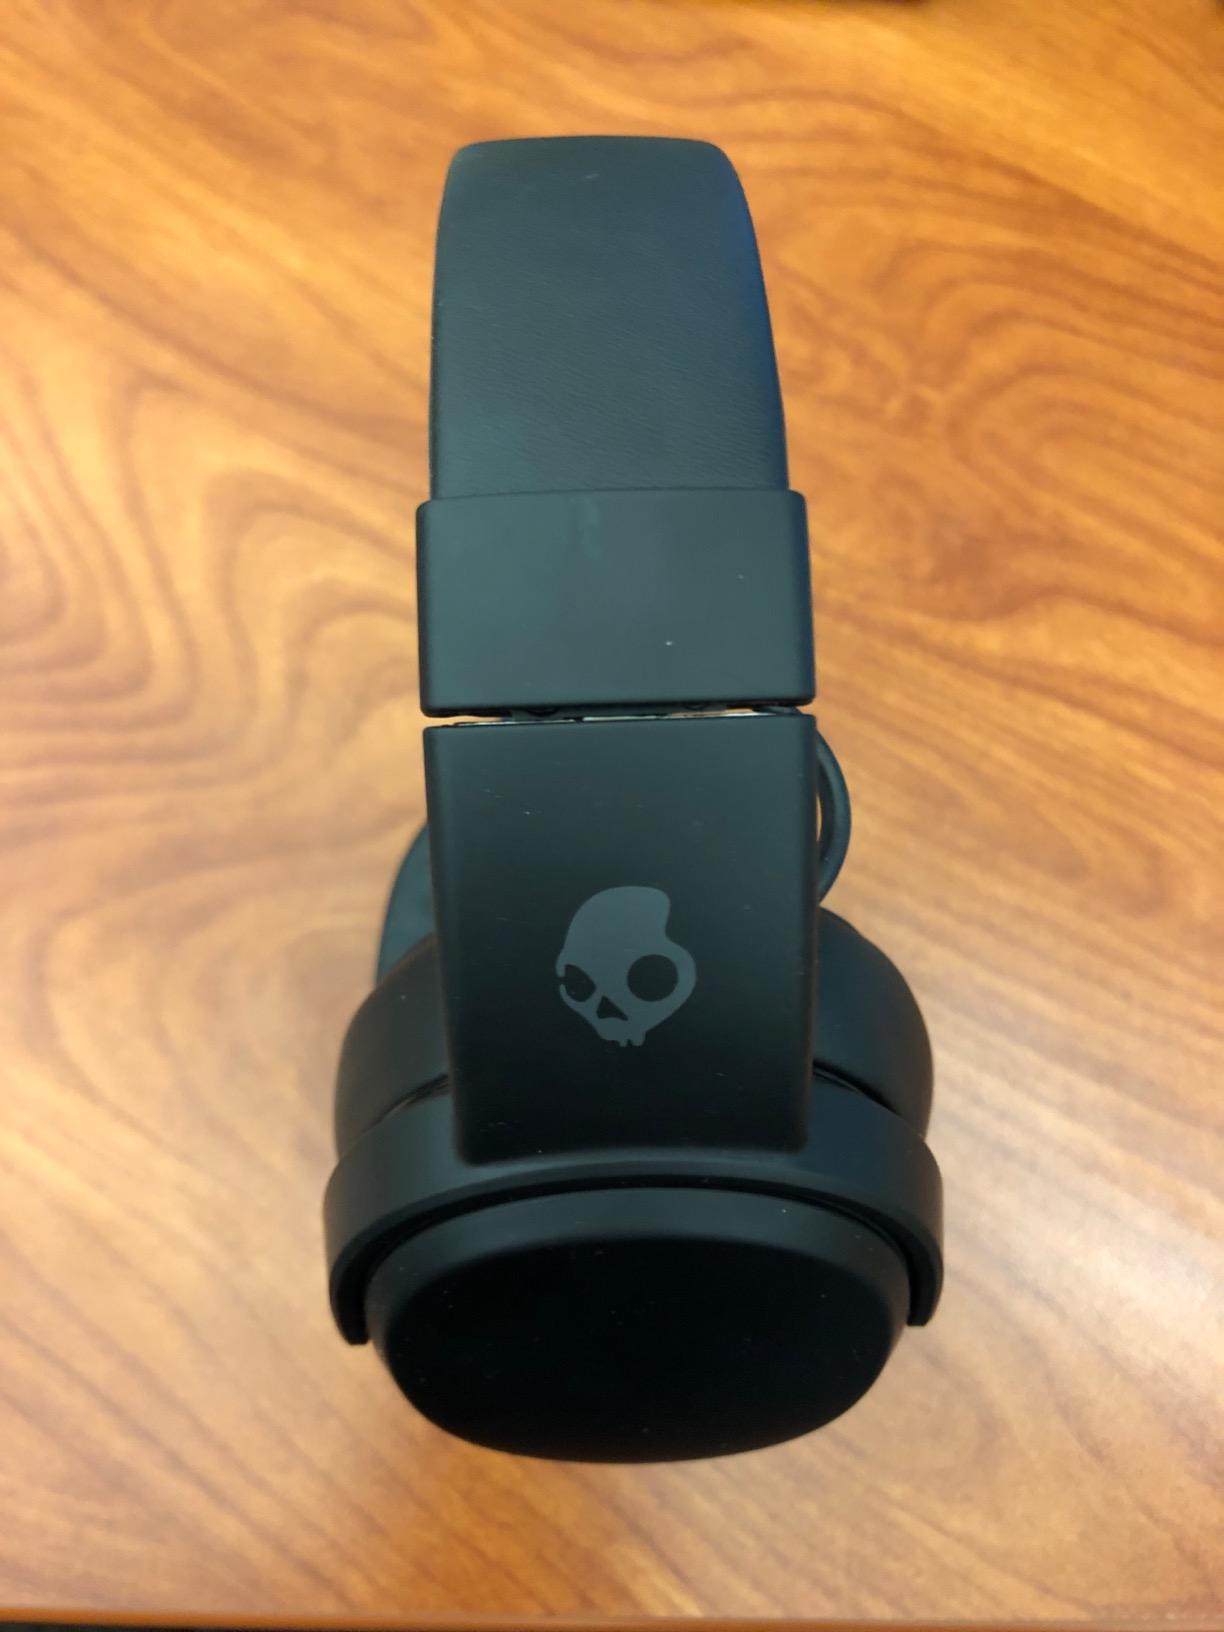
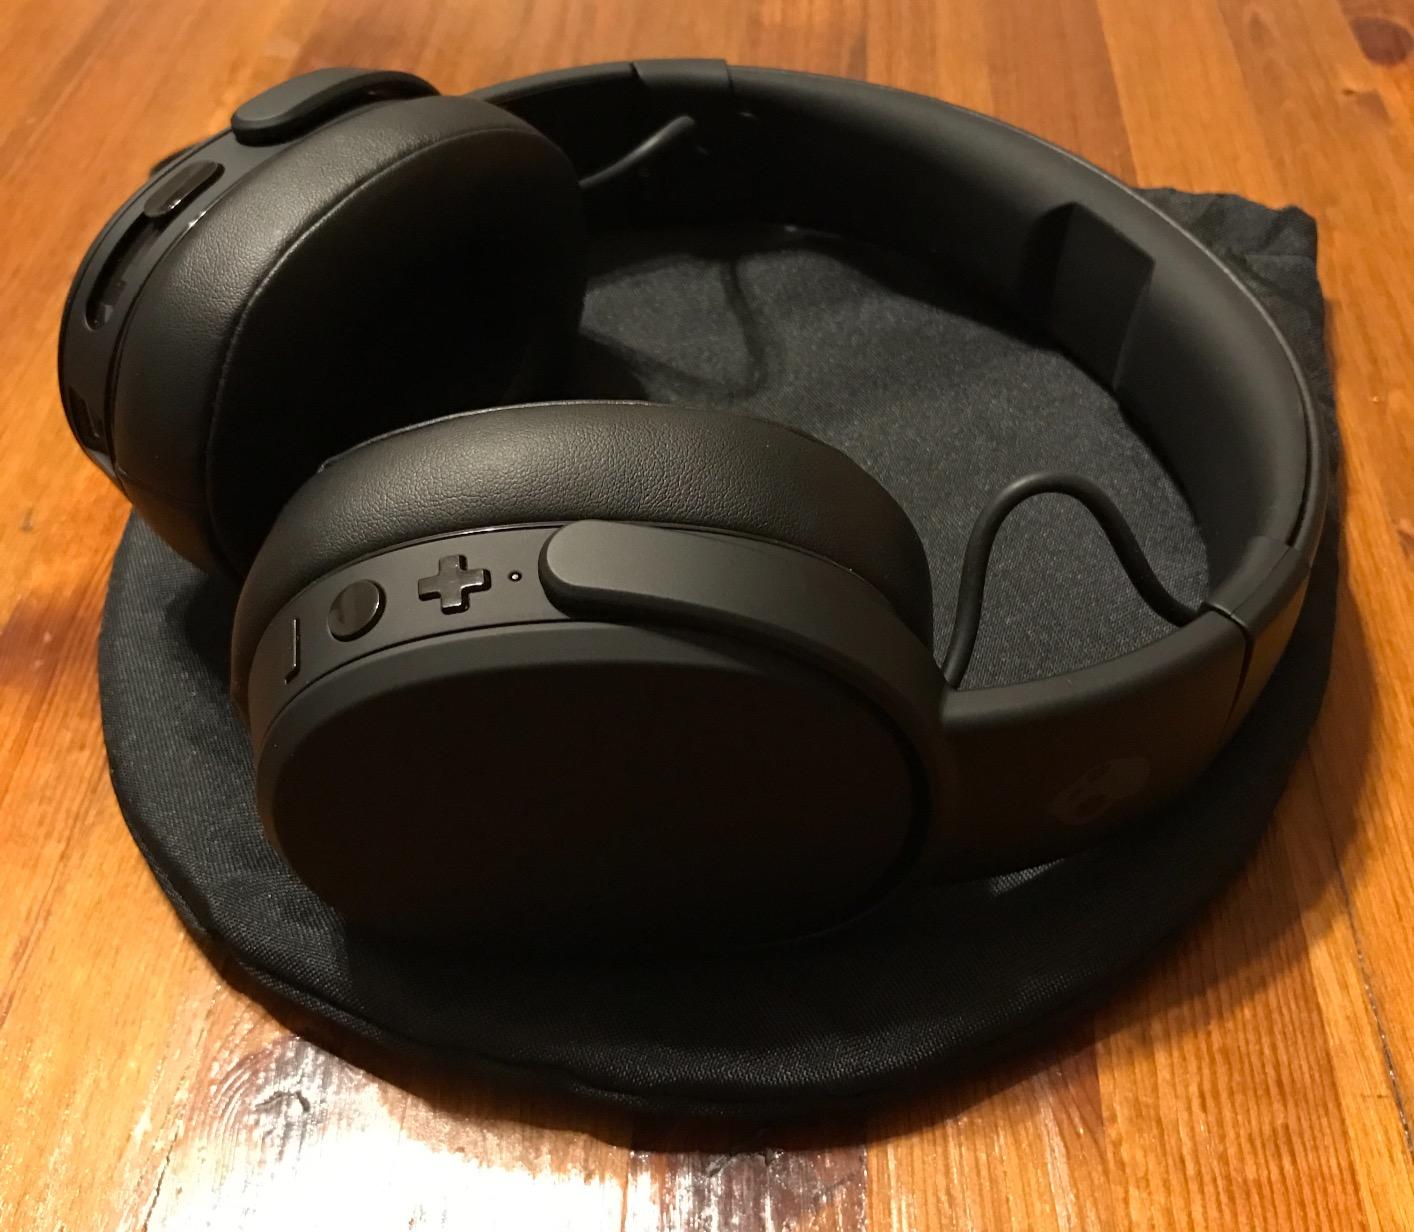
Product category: headphones
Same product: yes